Tankerville Chamberlayne

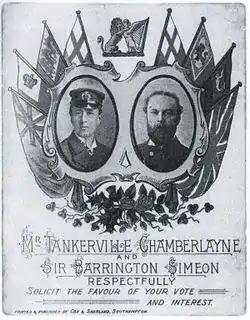
Poster (believed to be for 1895 UK General election) of Tankerville Chamberlayne (left) and Barrington Simeon

Chamberlayne was first elected as Member of Parliament for Southampton at the 1892 general election, when he headed the poll with 5,449 votes. He replaced the previous Conservative representative, Alfred Giles who was retiring from politics; his fellow M.P. for the town was Francis Evans, of the Liberal Party.